Sinatra in Concert at Royal Festival Hall

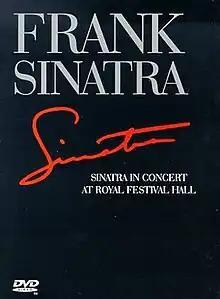
Cover of U.S. DVD issued in 1999

Sinatra in Concert at Royal Festival Hall, originally titled and broadcast as Night of Nights, is a BBC television special starring Frank Sinatra in concert at London's Royal Festival Hall filmed on 16 November 1970, the day before he was to leave show business.